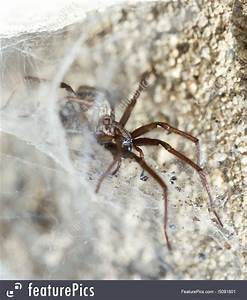
Label: spider